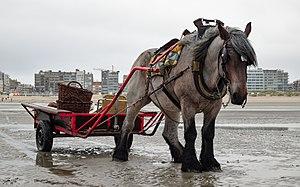
La pêche aux crevettes à cheval à Oostduinkerke ou à Ostdunkerque - Garnaalvisserij te paard in Oostduinkerke en néerlandais - est un type de pêche unique au monde, reconnu comme patrimoine culturel immatériel de l'humanité par l'Unesco en 2013 dont la tradition remonte à plusieurs siècles.
Ostdunkerque ou Oostdunkerque [ɔst.dœ̃.kɛʁk], est une section de la commune belge de Coxyde située en Région flamande dans la province de Flandre-Occidentale.
Le Trait belge, parfois encore nommé Brabant ou Brabançon, est une race de chevaux de trait originaire de Belgique, née de la fusion de plusieurs populations de chevaux de traction présentes sur le territoire belge en 1886, dont le Flamand, le Brabançon, le cheval du Condroz, et l'Ardennais belge.